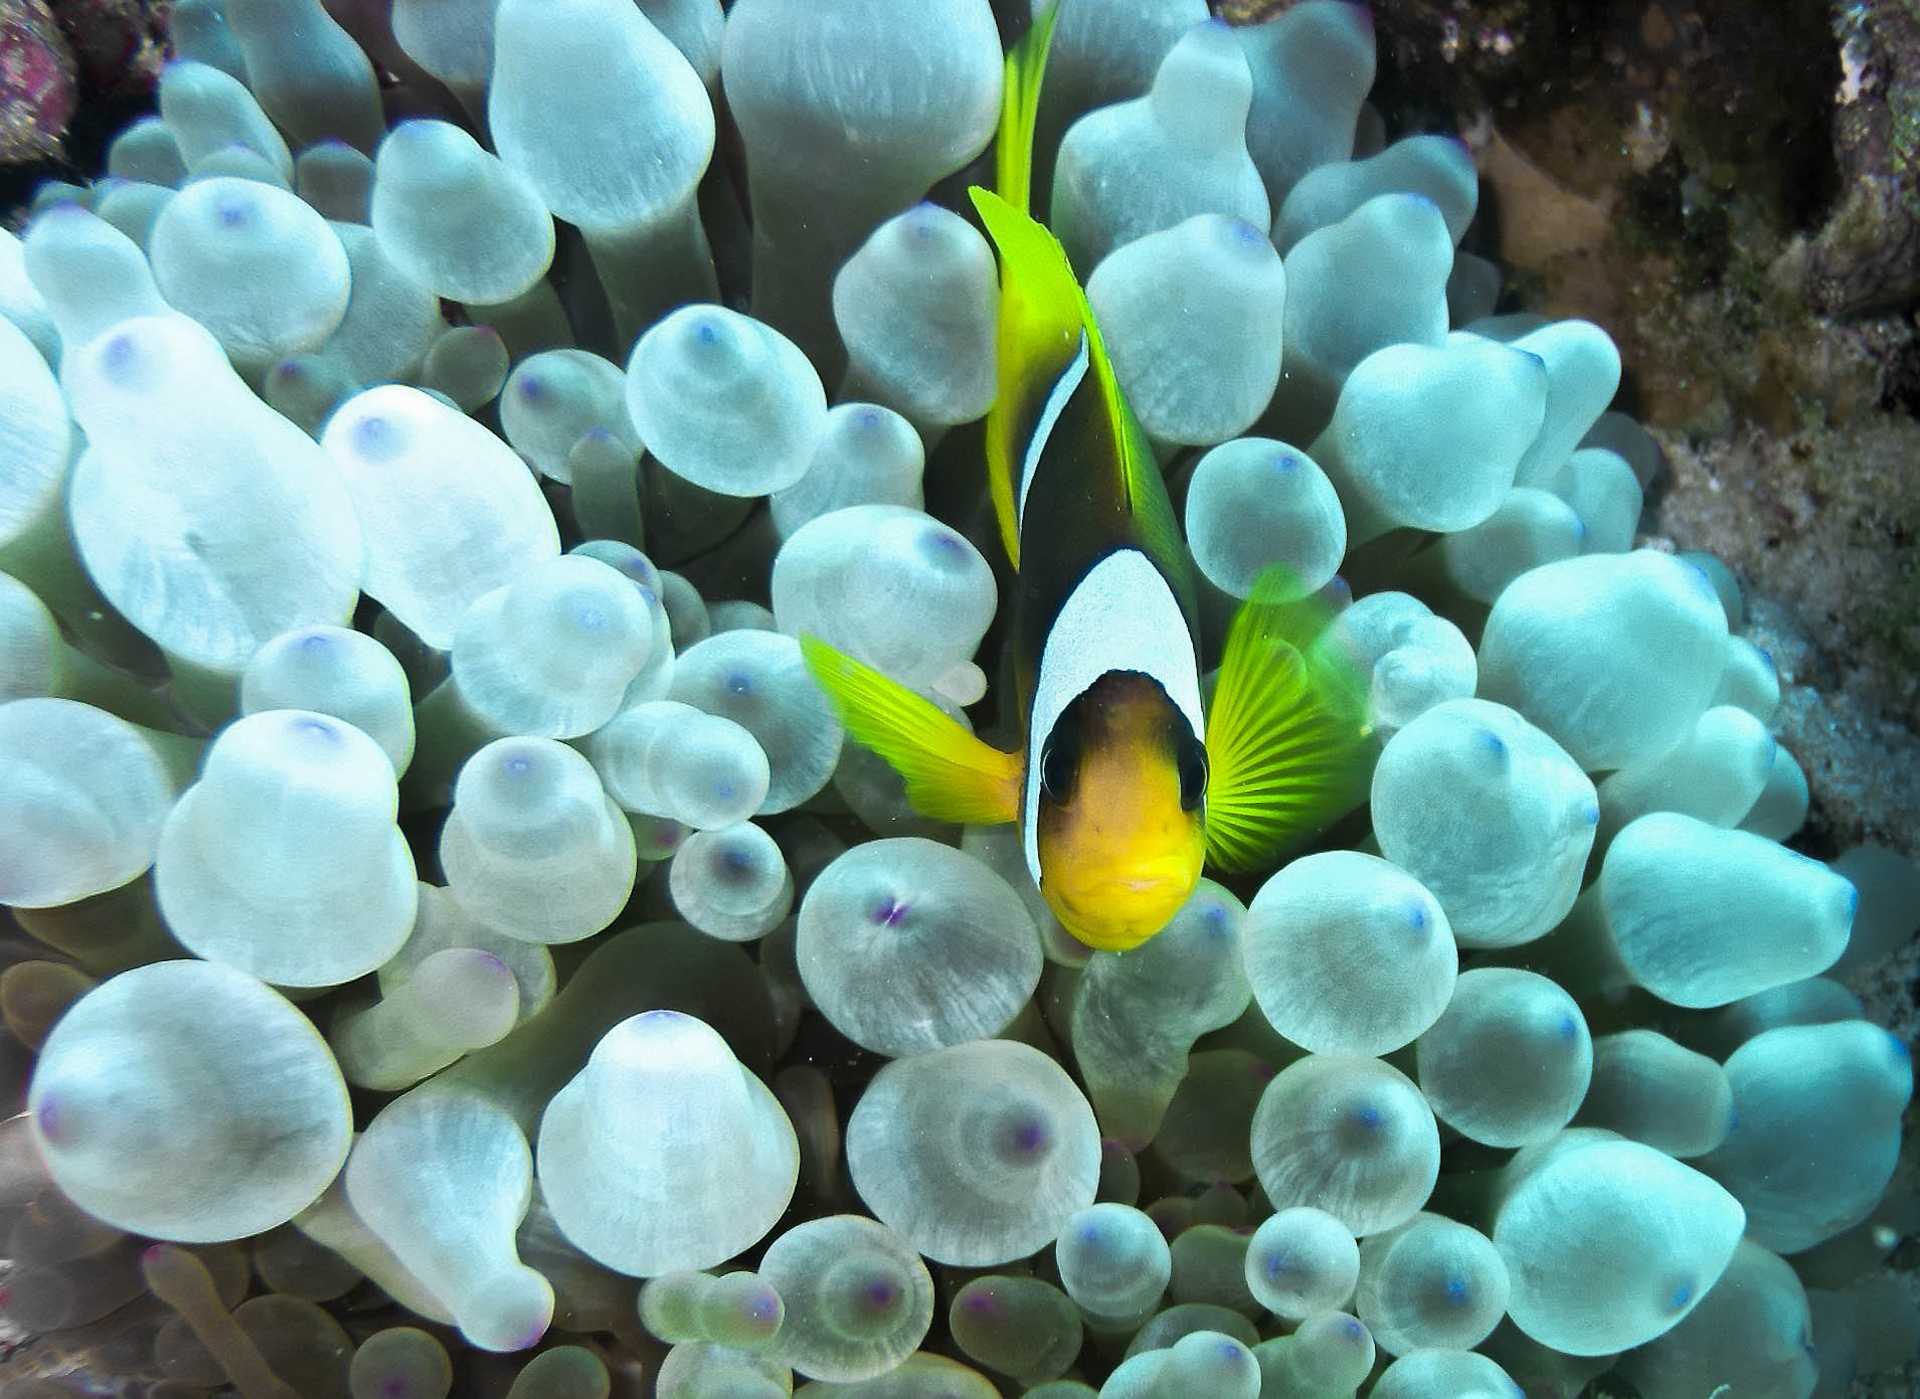
sea, underwater, biology, fish, coral, coral reef, invertebrate, clown fish, reef, anemone, macro photography, red sea, organism, clownfish, immersion, anemone fish, marine biology, coral reef fish, pomacentridae